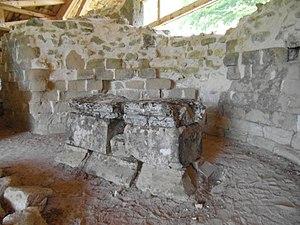
Autel de l'église de la Chartreuse des écouges
La Chartreuse Notre-Dame des Écouges, en latin : Domus Excubiarium, ou Notre-Dame-des-Surveillants est un ancien monastère de l'ordre des Chartreux qui a été fondé en 1116 en Dauphiné de Viennois, aujourd'hui en Isère, dans le massif du Vercors, sur le territoire de la commune de Saint-Gervais.